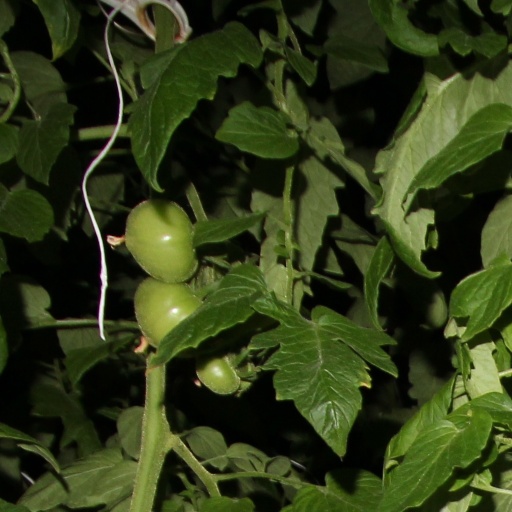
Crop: tomato